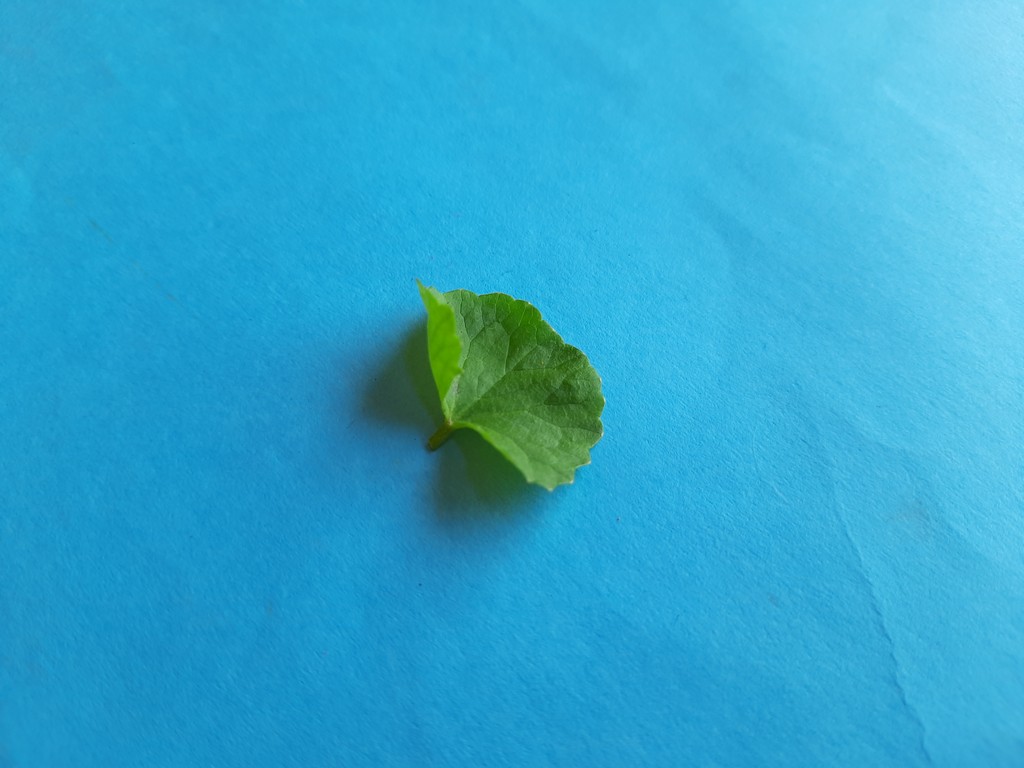
Label: Healthy